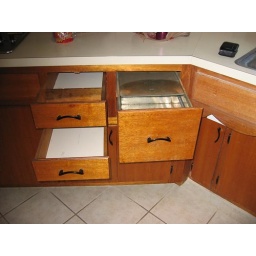
Drawers in the kitchen on the North Wall including bread drawer